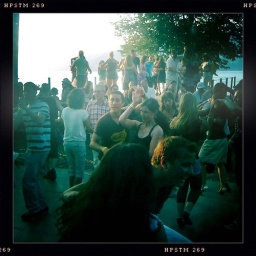
salsa @ blue turtle in faulensee! #fb